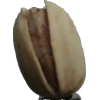
Label: pistachio